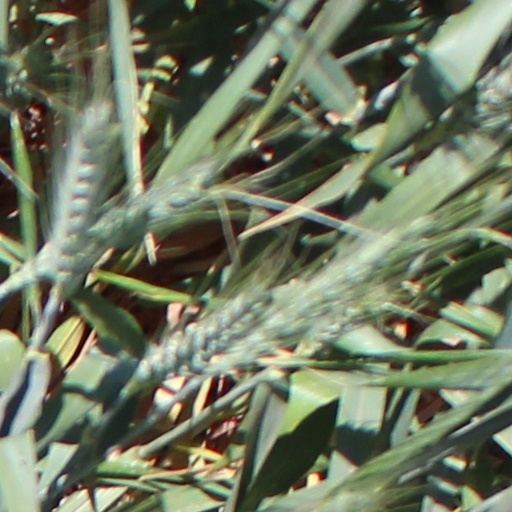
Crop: wheat